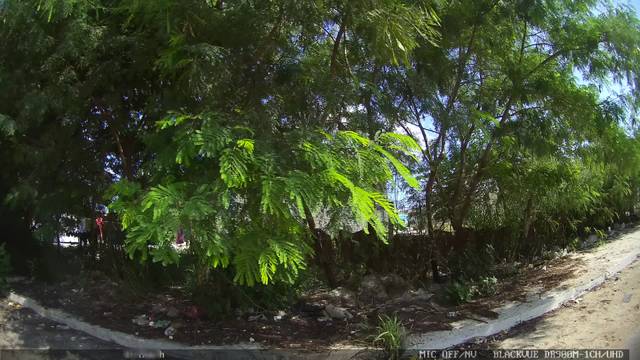
Region: Mexico
Coordinates: 21.193, -86.826